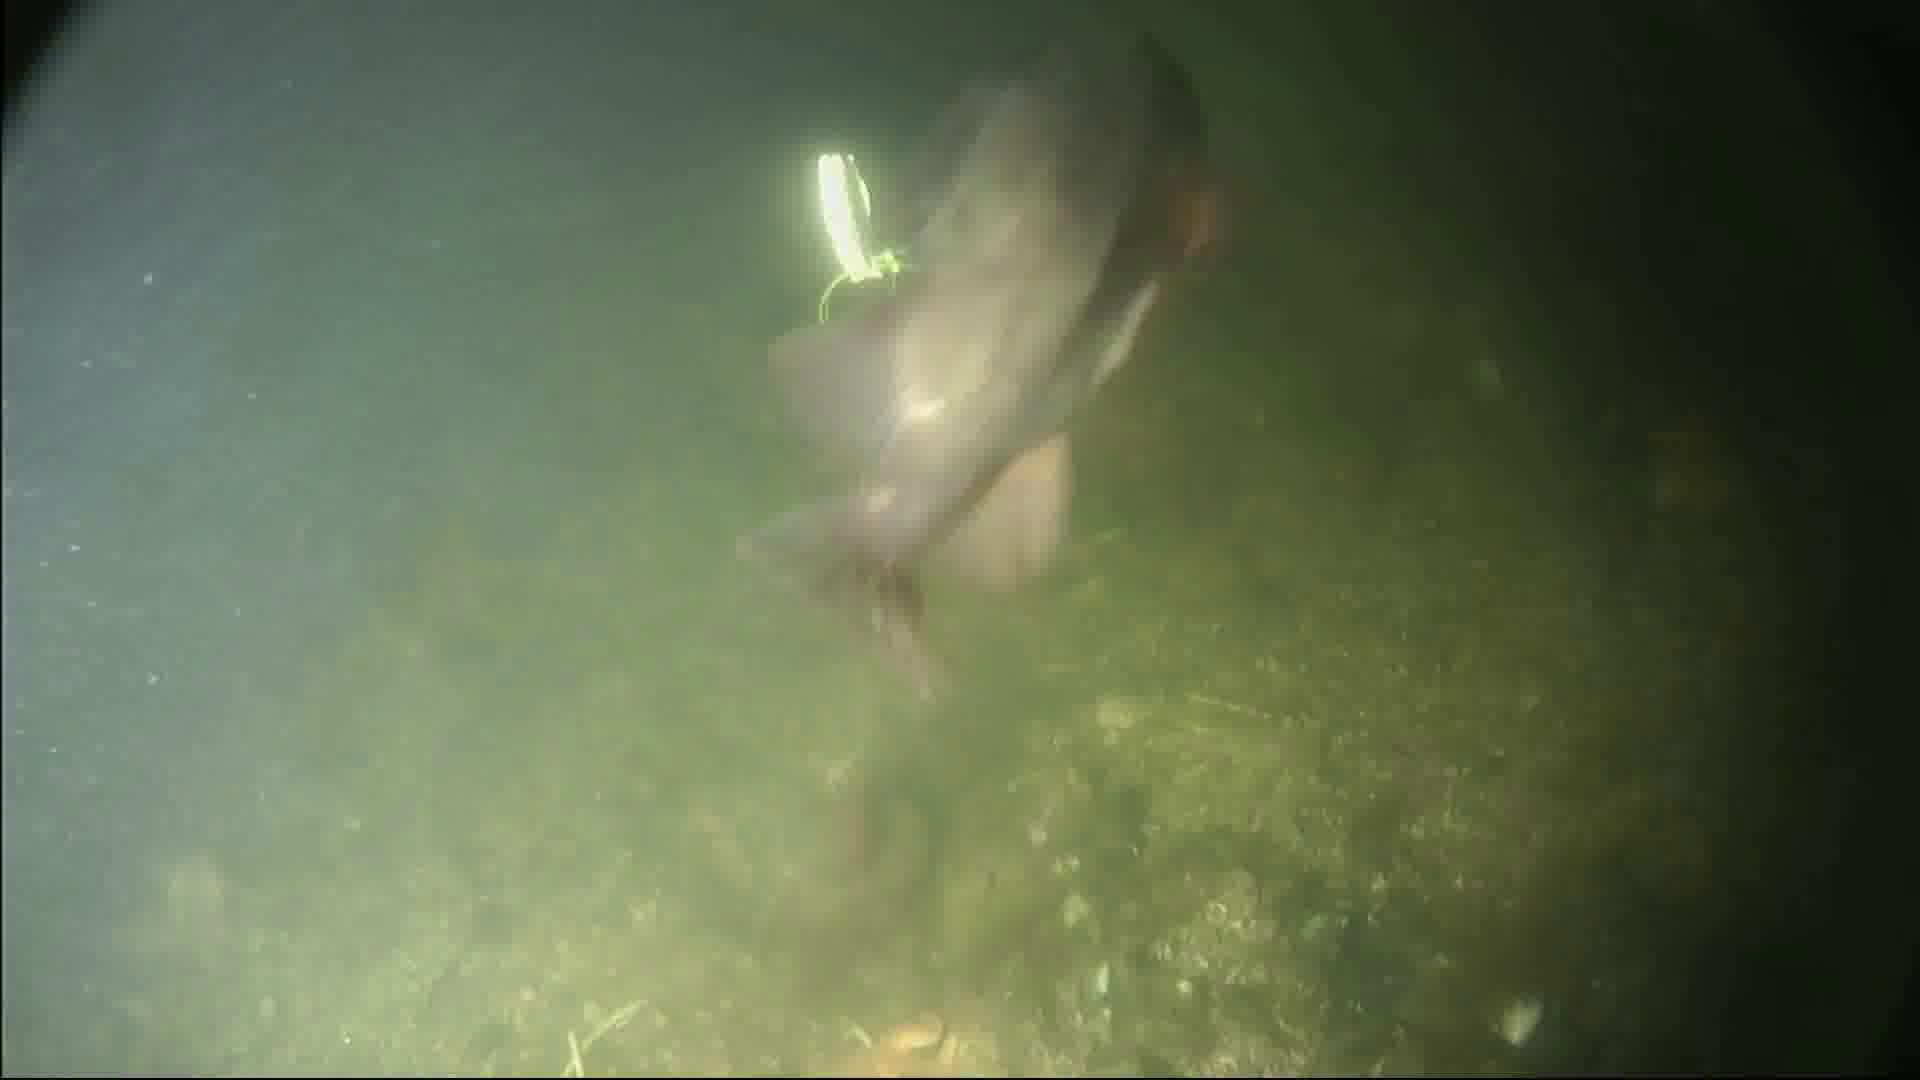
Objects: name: fish
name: starfish
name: crab